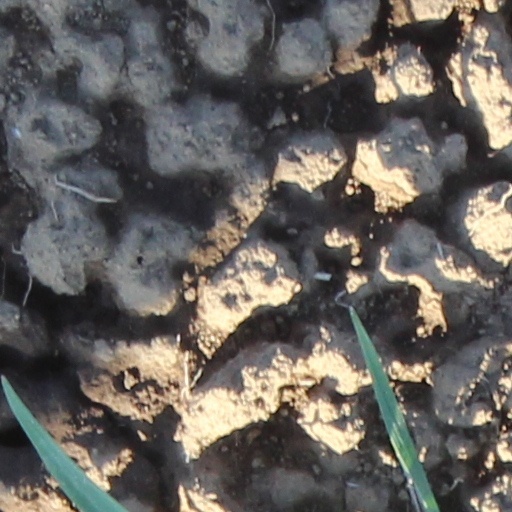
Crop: wheat